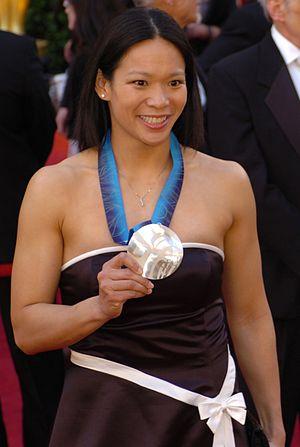
Julie Chu est une joueuse américaine de hockey sur glace.